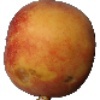
Label: Peach 1